Hermaphroditus

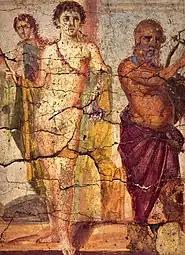
Hermaphroditos, holding a torch and a kantharos, between Silenus (right) and maenad (left); Roman fresco from the triclinium of the procurator in the Casa del Centenario (IX 8,3–6) in Pompeii

In Greek mythology, Hermaphroditus was a child of Aphrodite and Hermes. According to Ovid, he was born a remarkably beautiful boy whom the naiad Salmacis attempted to rape and prayed to be united with forever. A god, in answer to her prayer, merged their two forms into one and transformed him into what is known today as someone who is intersex. His name is compounded of his parents' names, Hermes and Aphrodite.